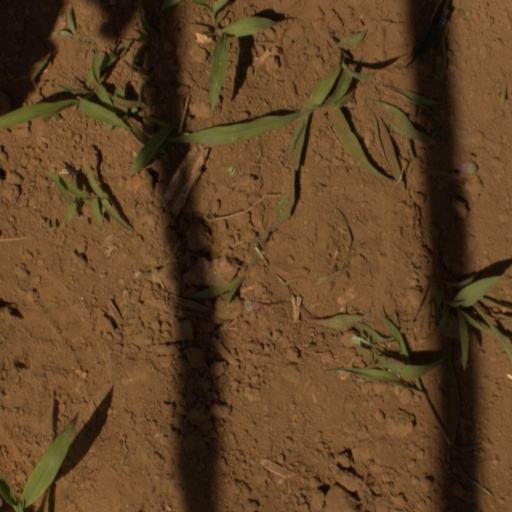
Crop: Jerusalem artichoke